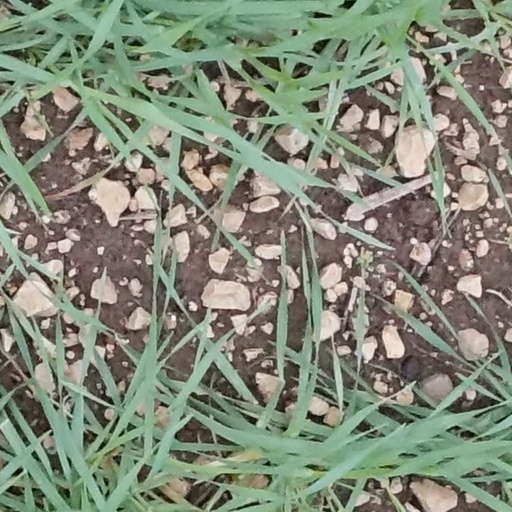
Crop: wheat